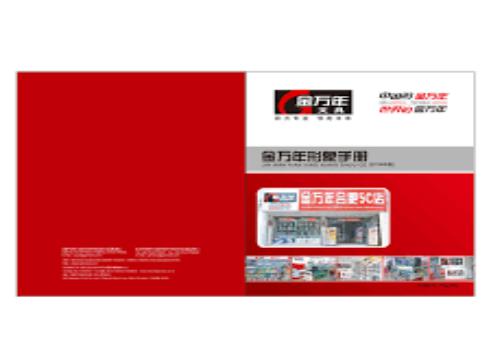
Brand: kimani
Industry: Necessities